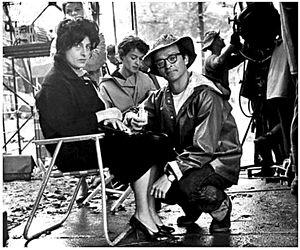
L'Homme à la peau de serpent est un film américain réalisé par Sidney Lumet et sorti en 1960.